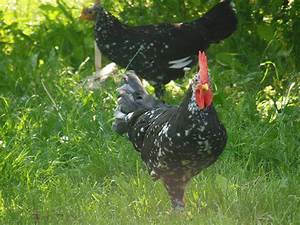
Label: chicken